The Hilarious House of Frightenstein

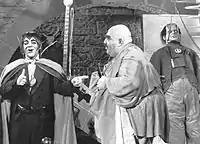

Although each episode was nominally structured around the basic narrative premise of Count Frightenstein's efforts to revive Brucie J. Monster, a Frankenstein-like monster, only some sketches (including the first sketch of each episode) directly addressed the premise itself, while most sketches depicted unrelated goings-on around the castle. Only the two main characters appeared in the "plot" sketches, although they could also appear in other sketches as well, while the supplementary characters generally only appeared in their own standalone sketches and were not part of the core "plot" sketches. This was primarily due to Van playing most featured character; Van never appeared opposite Miller or Price on screen.